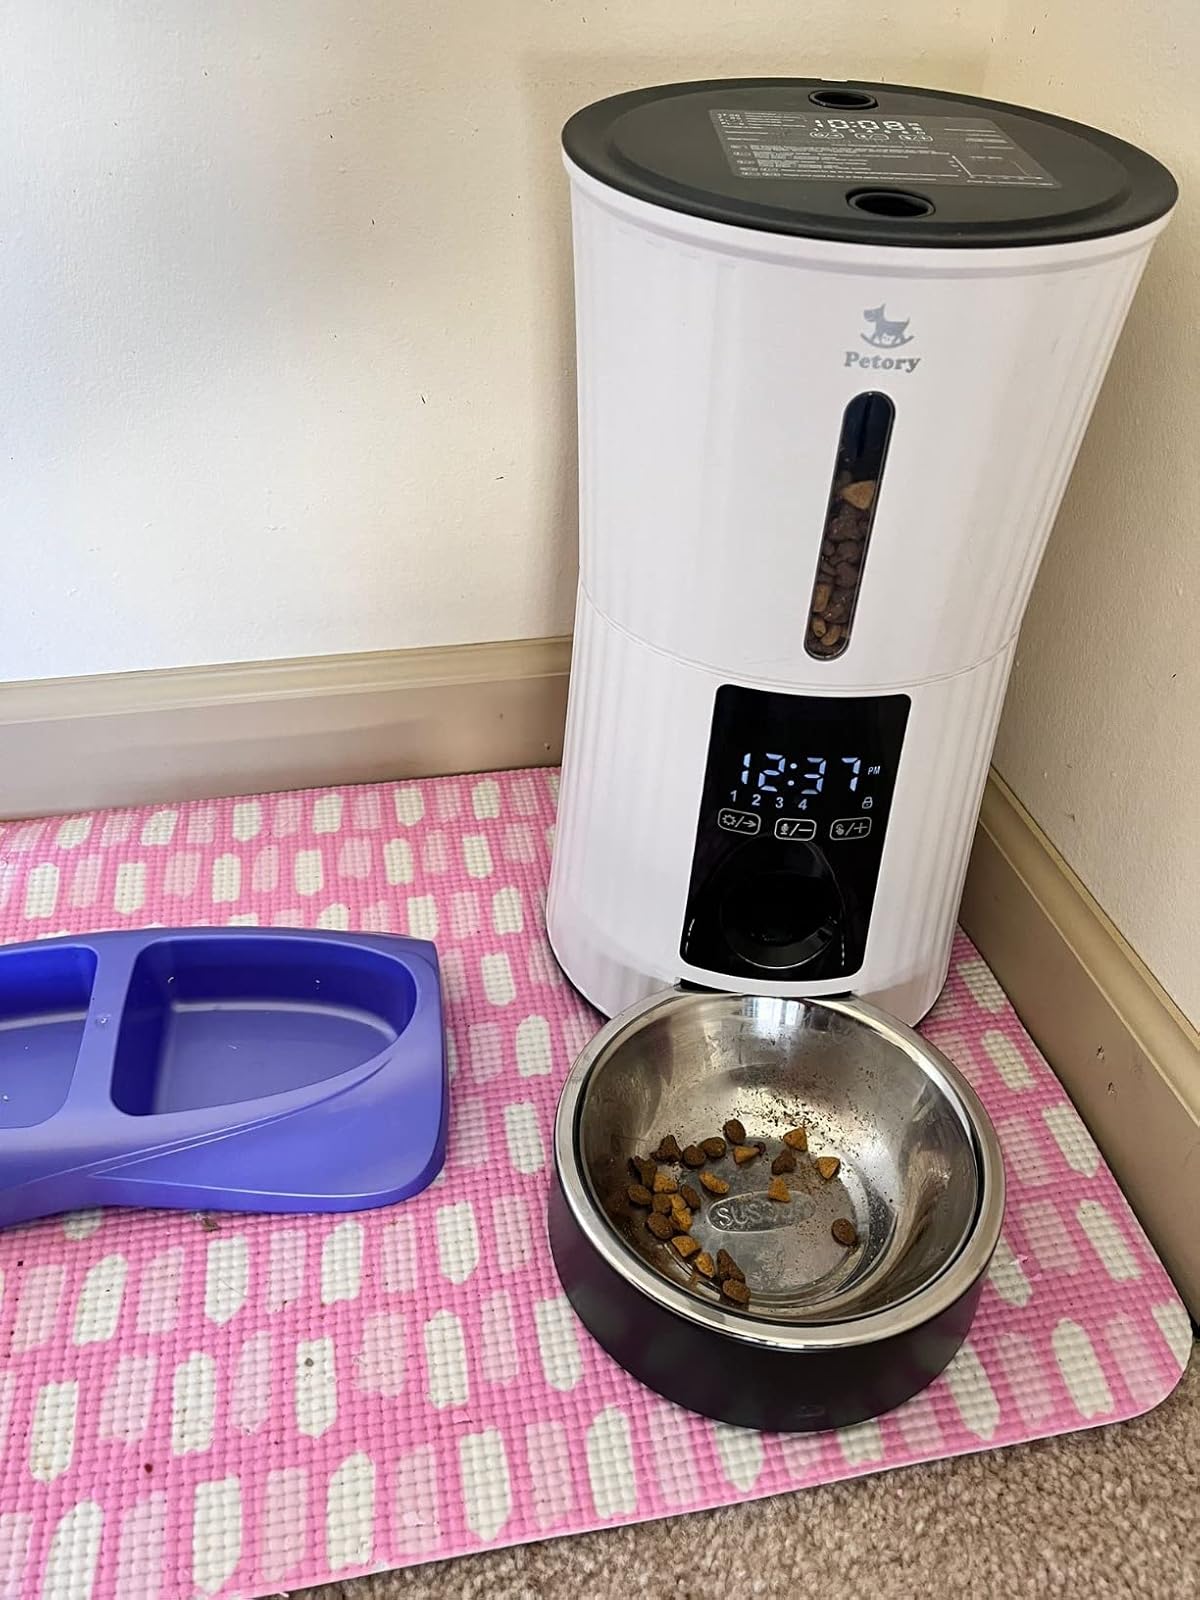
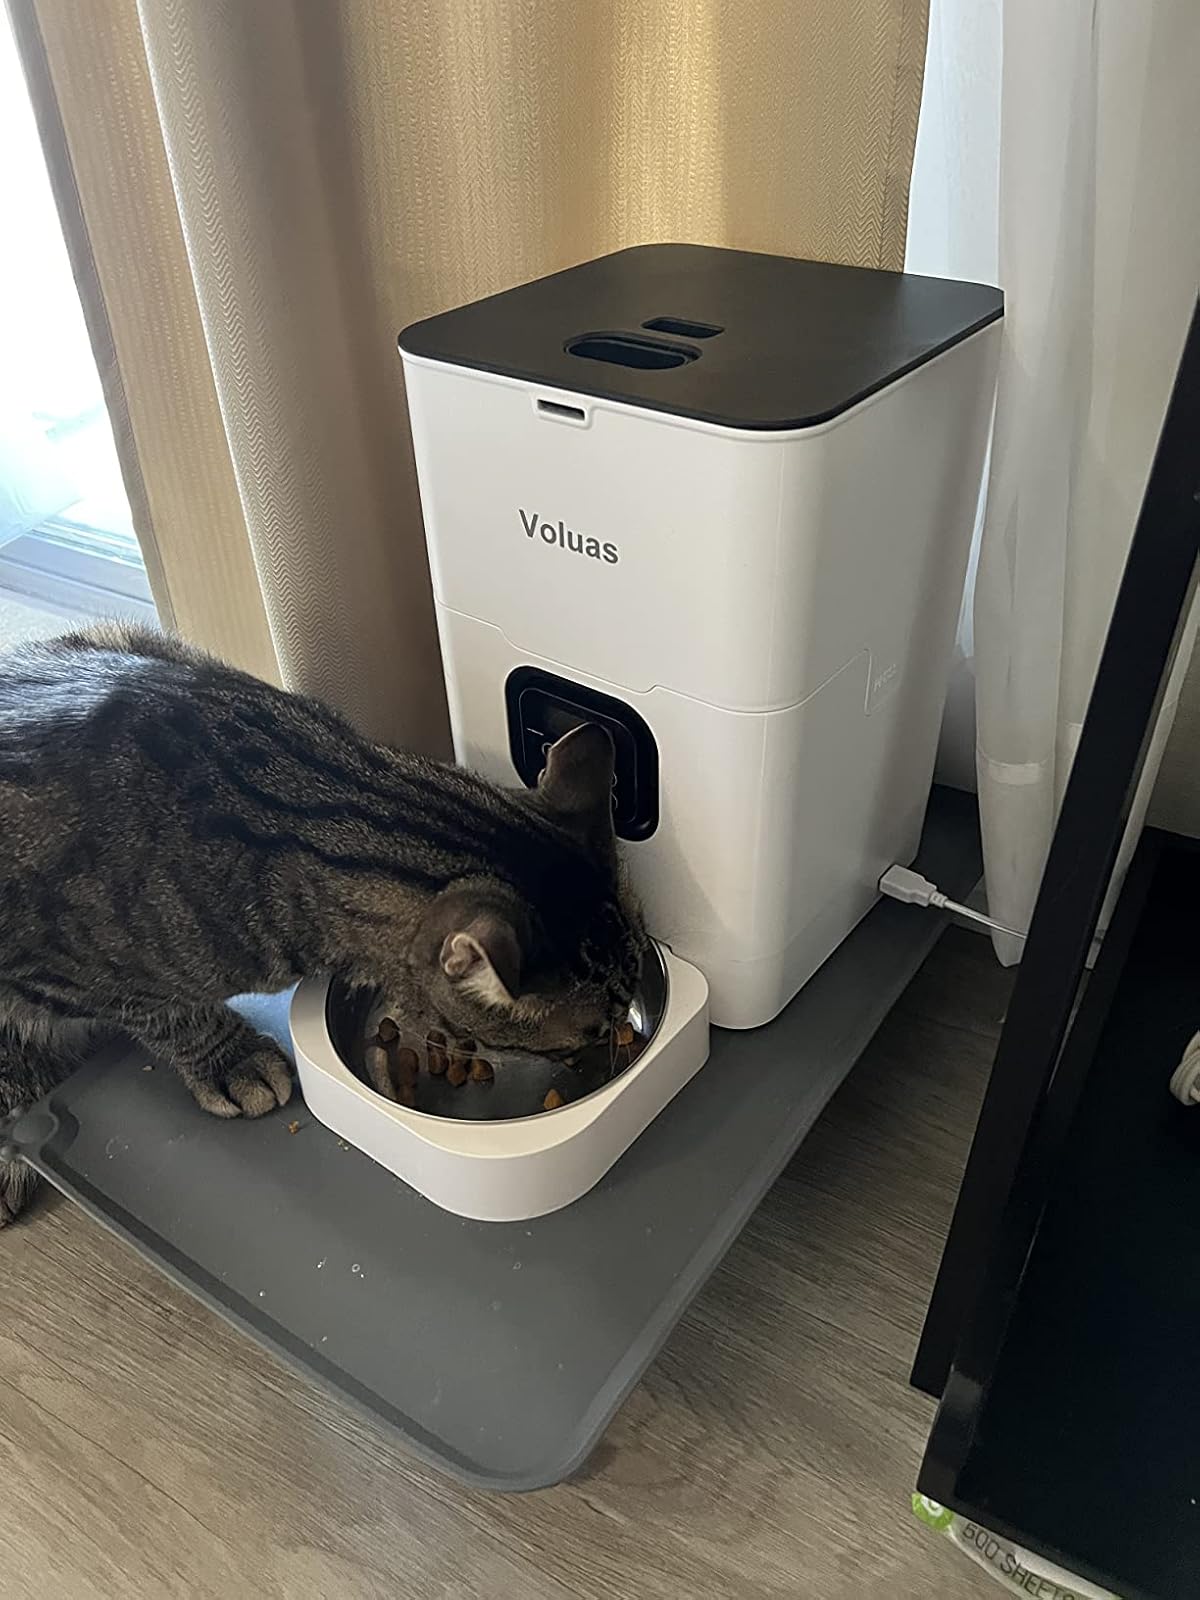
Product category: items_feeder
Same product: no